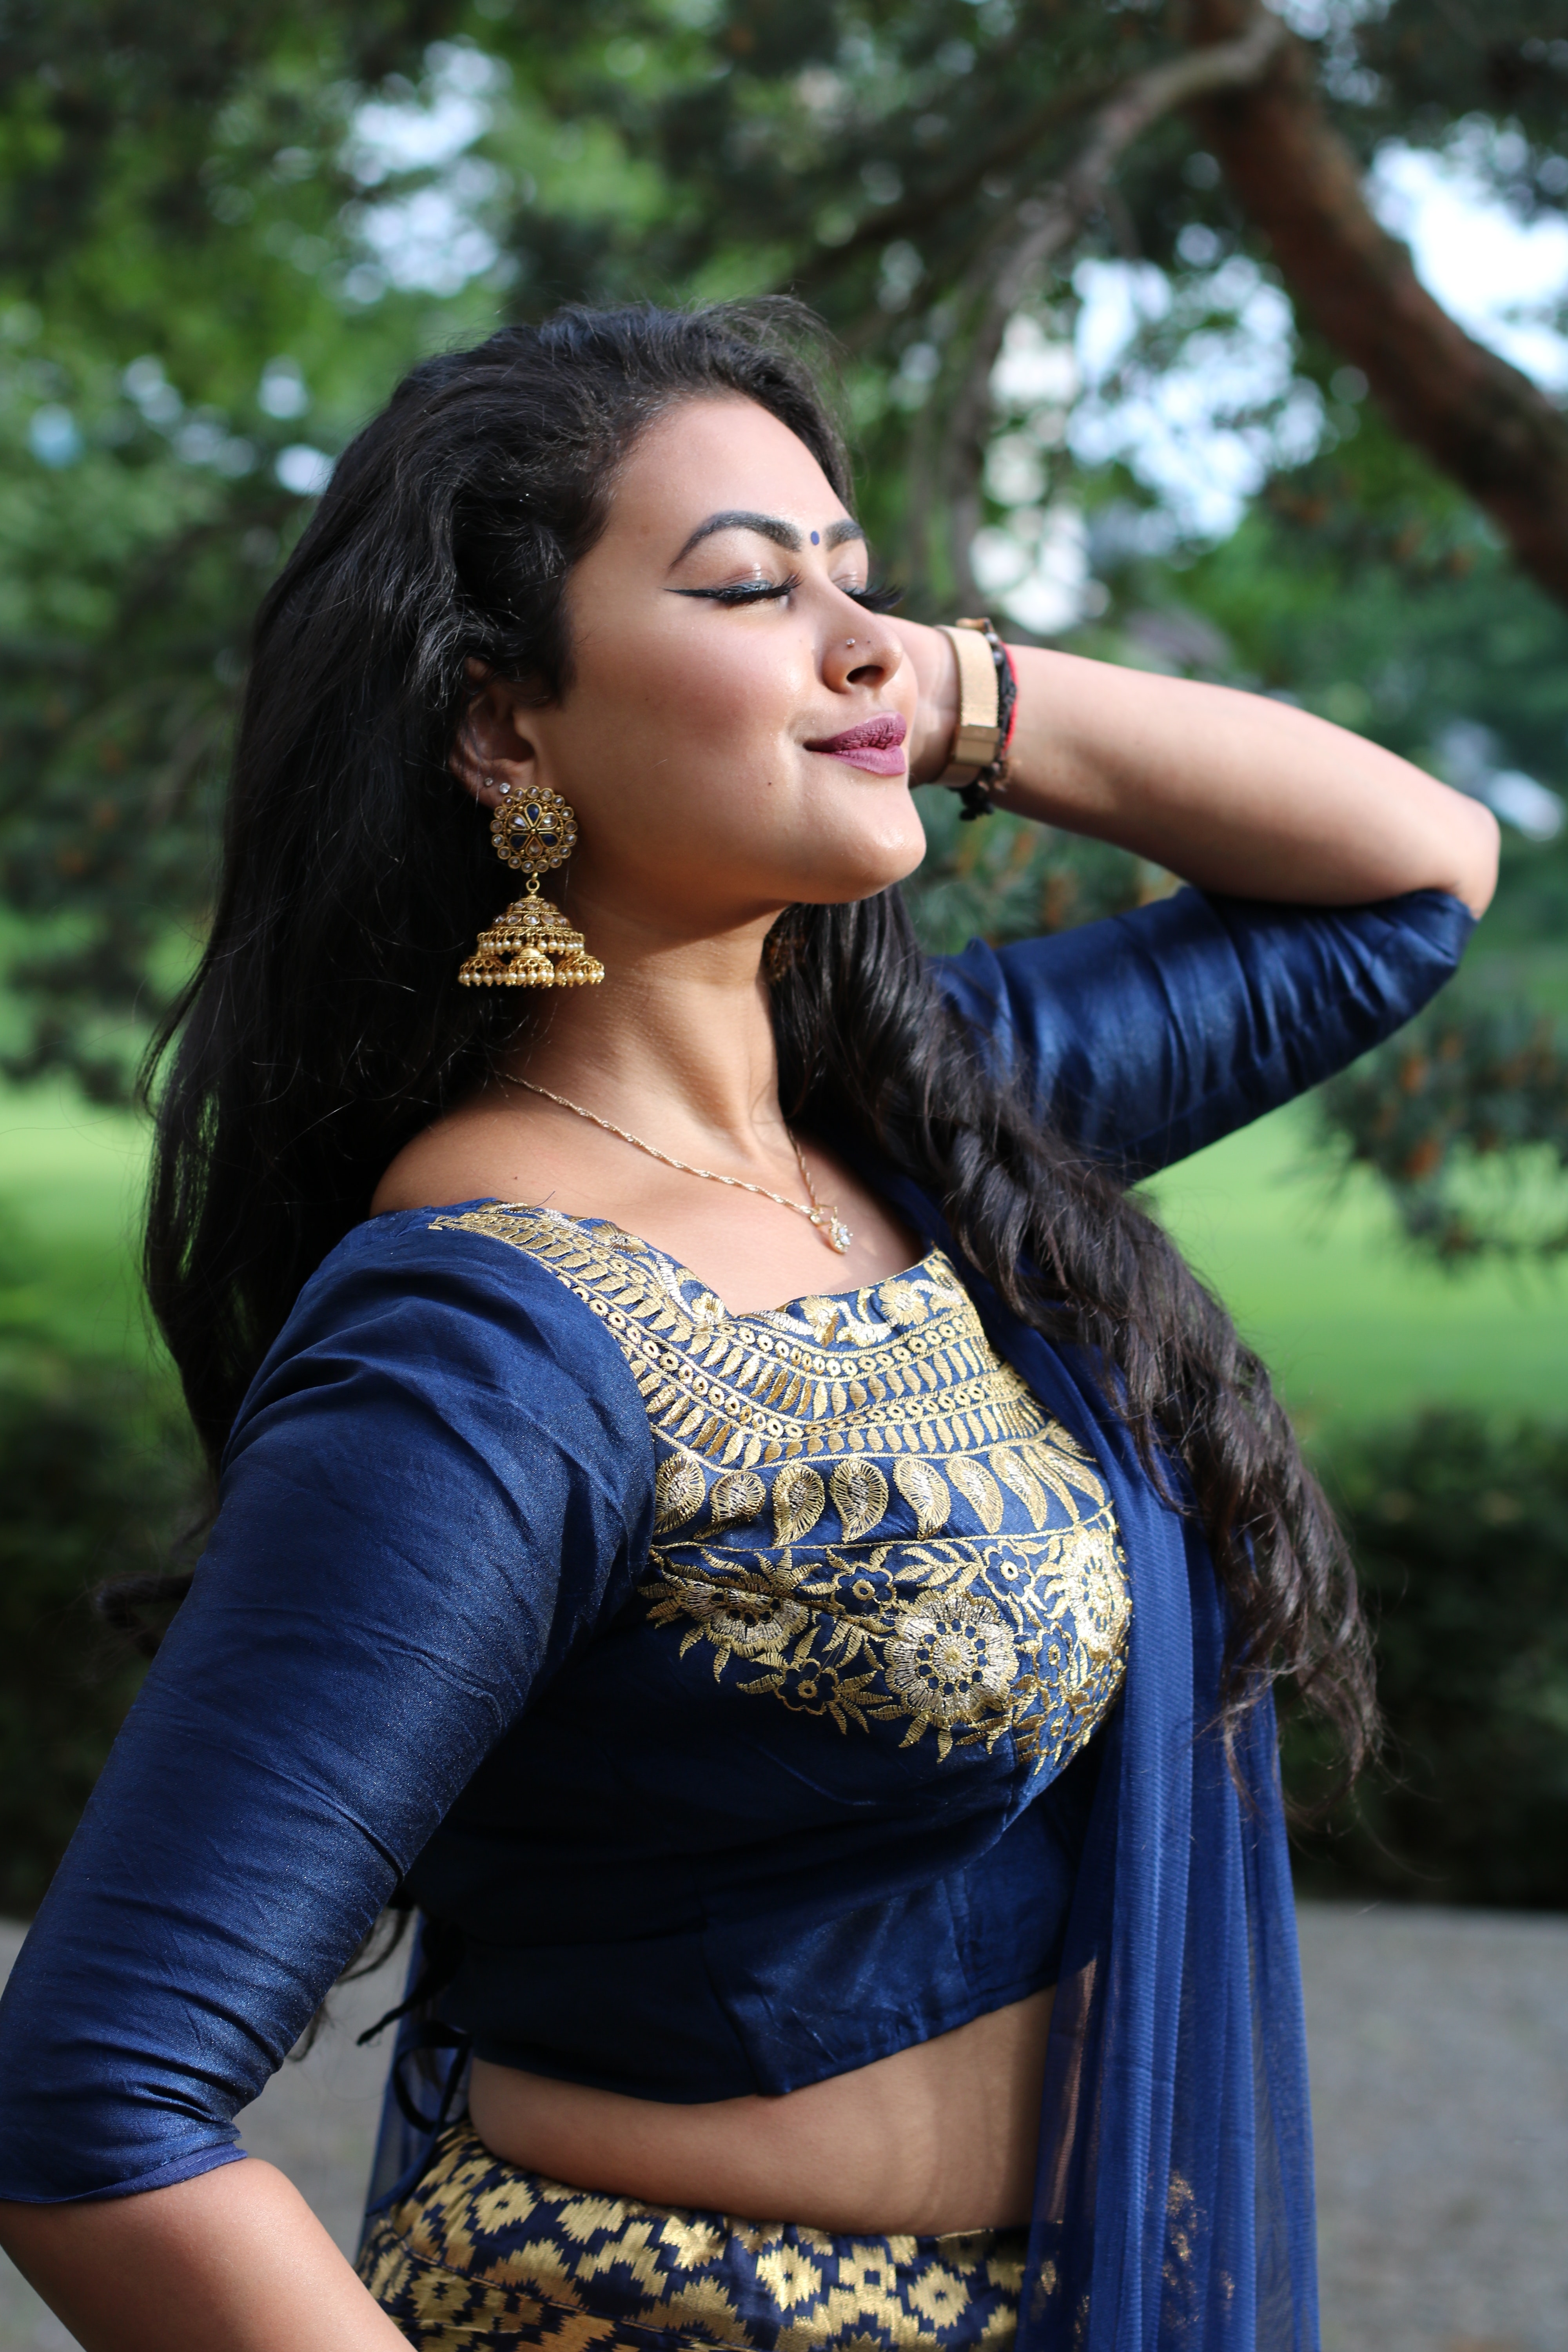
abdomen, navel, photo shoot, trunk, beauty, cool, photography, model, tree, long hair, human body, shoulder, sari, blouse, black hair, textile, electric blue, formal wear, waist, fawn, hip